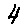
Label: 4